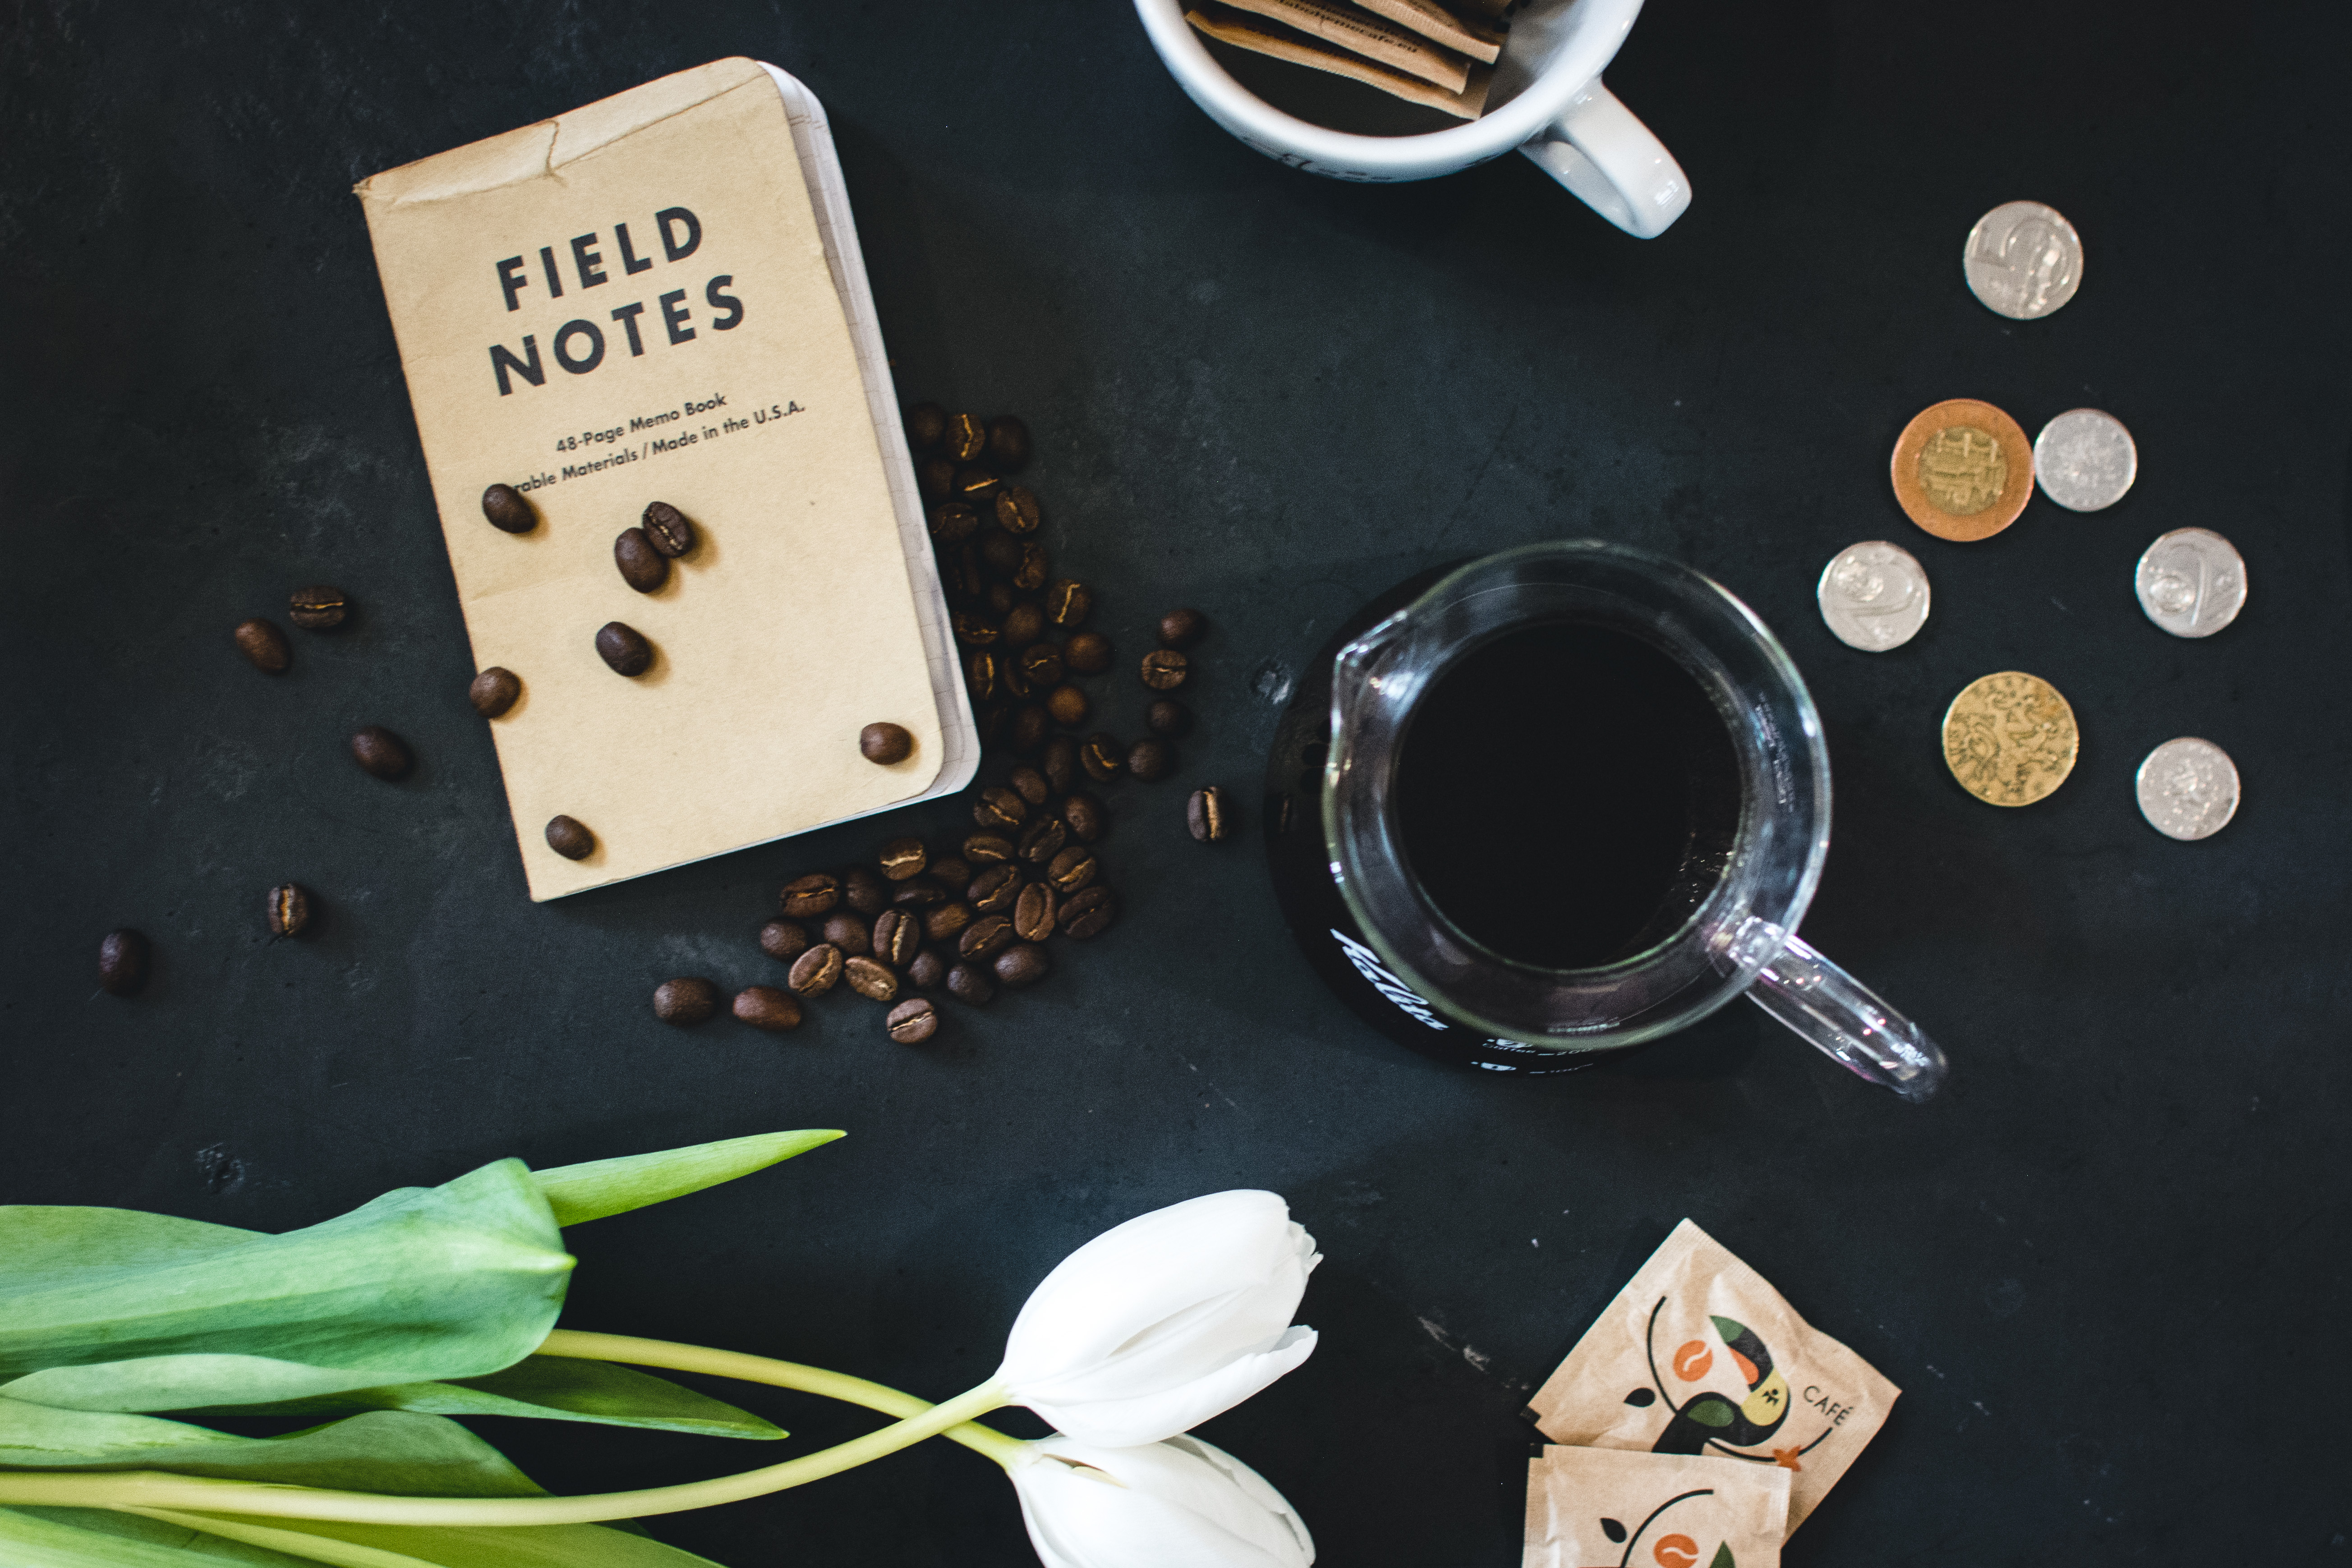
still life photography, tableware